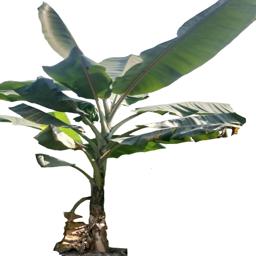
Label: MALBHOG LEAF